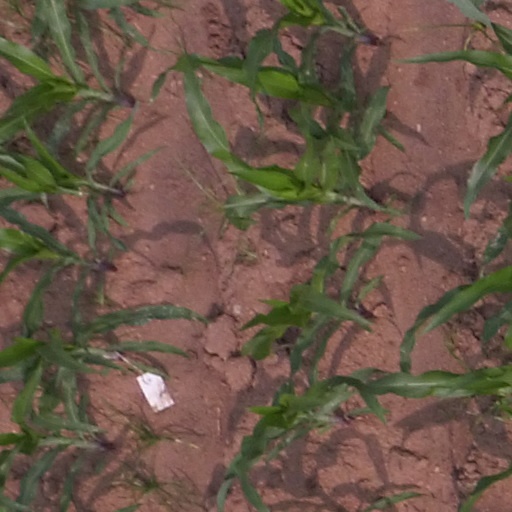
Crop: maize; corn